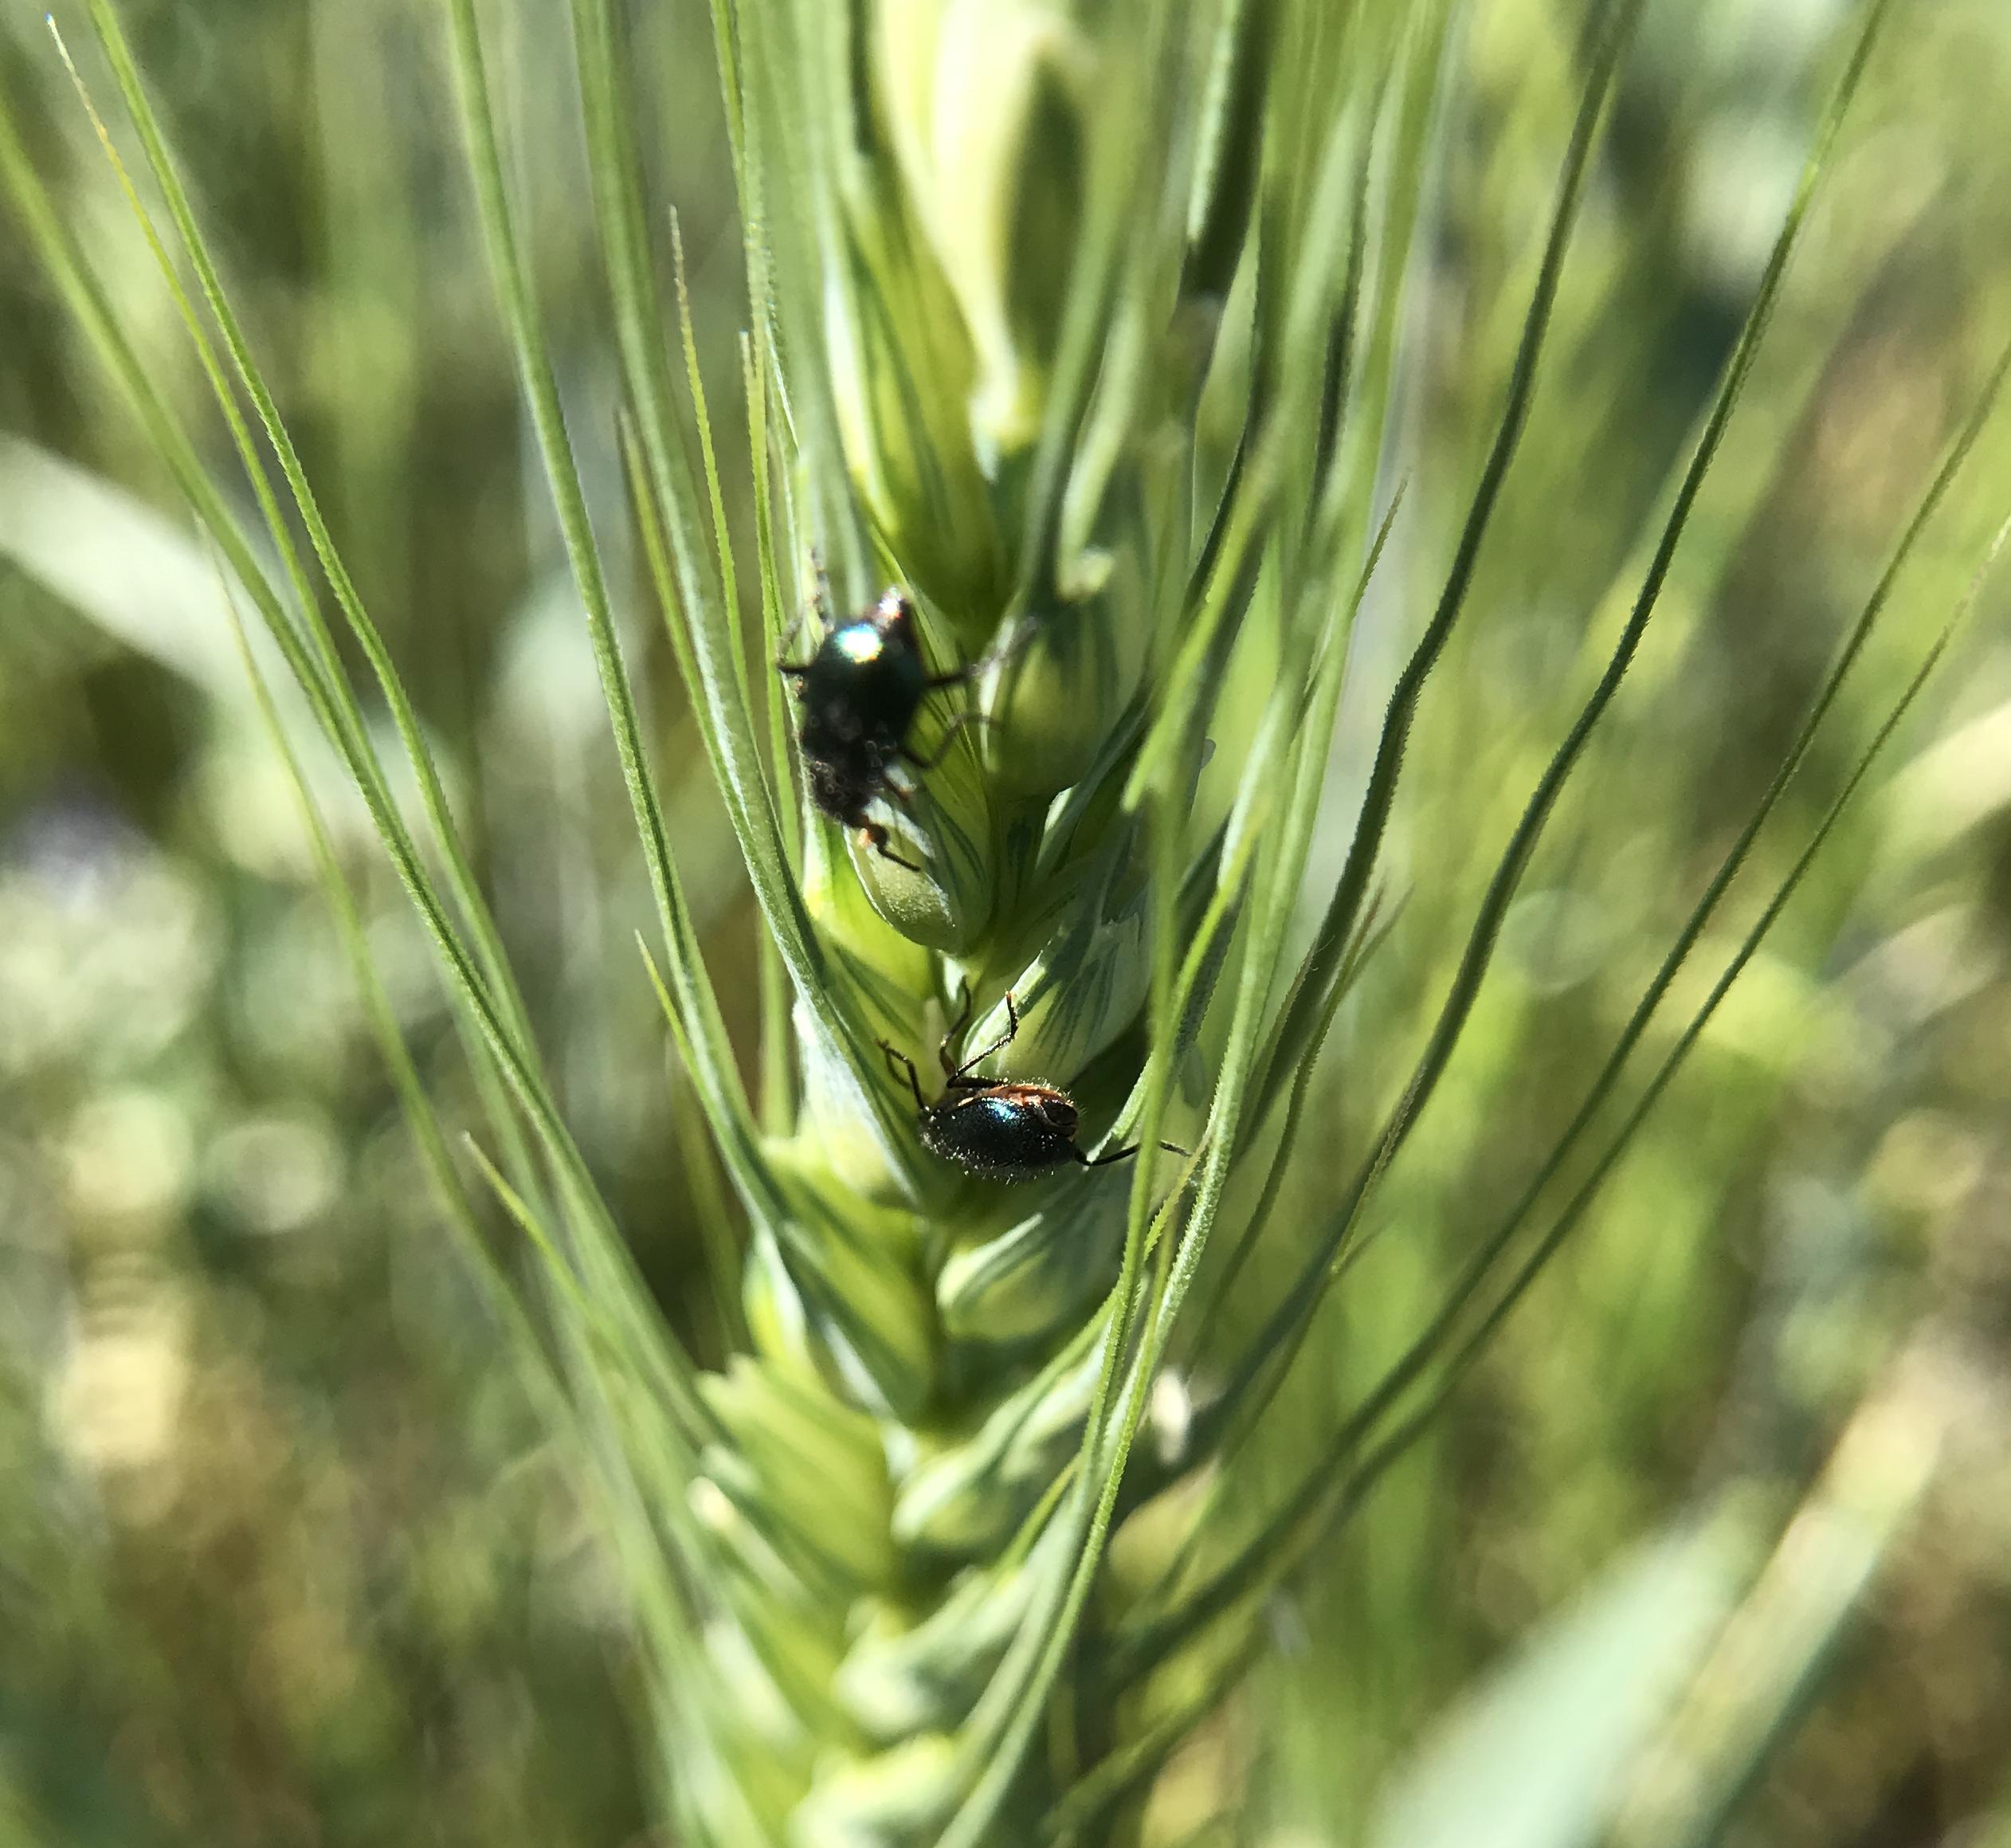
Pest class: predators